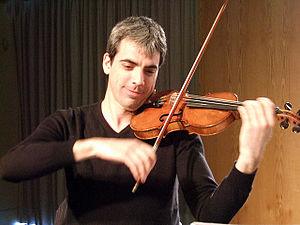
Le violoniste Sébastien Surel.
Sébastien Surel est un violoniste français, né le 11 janvier 1975 en France.